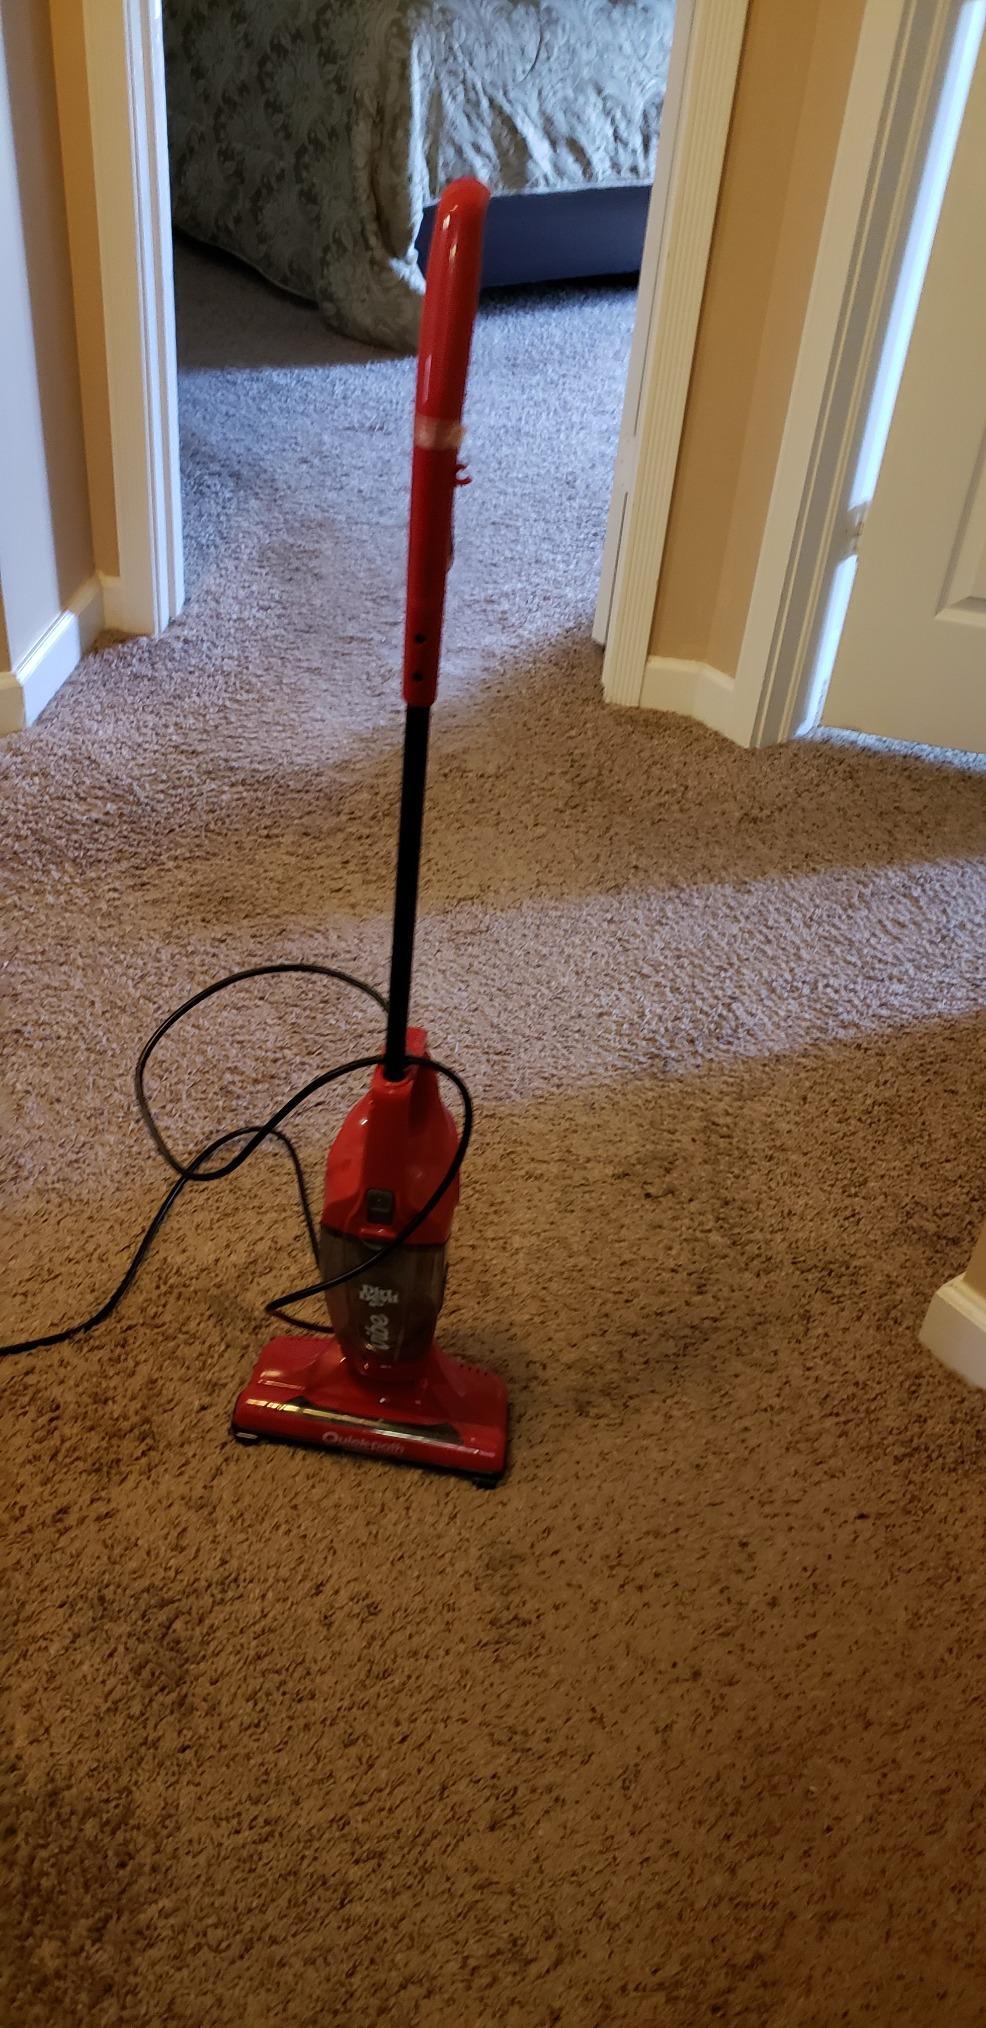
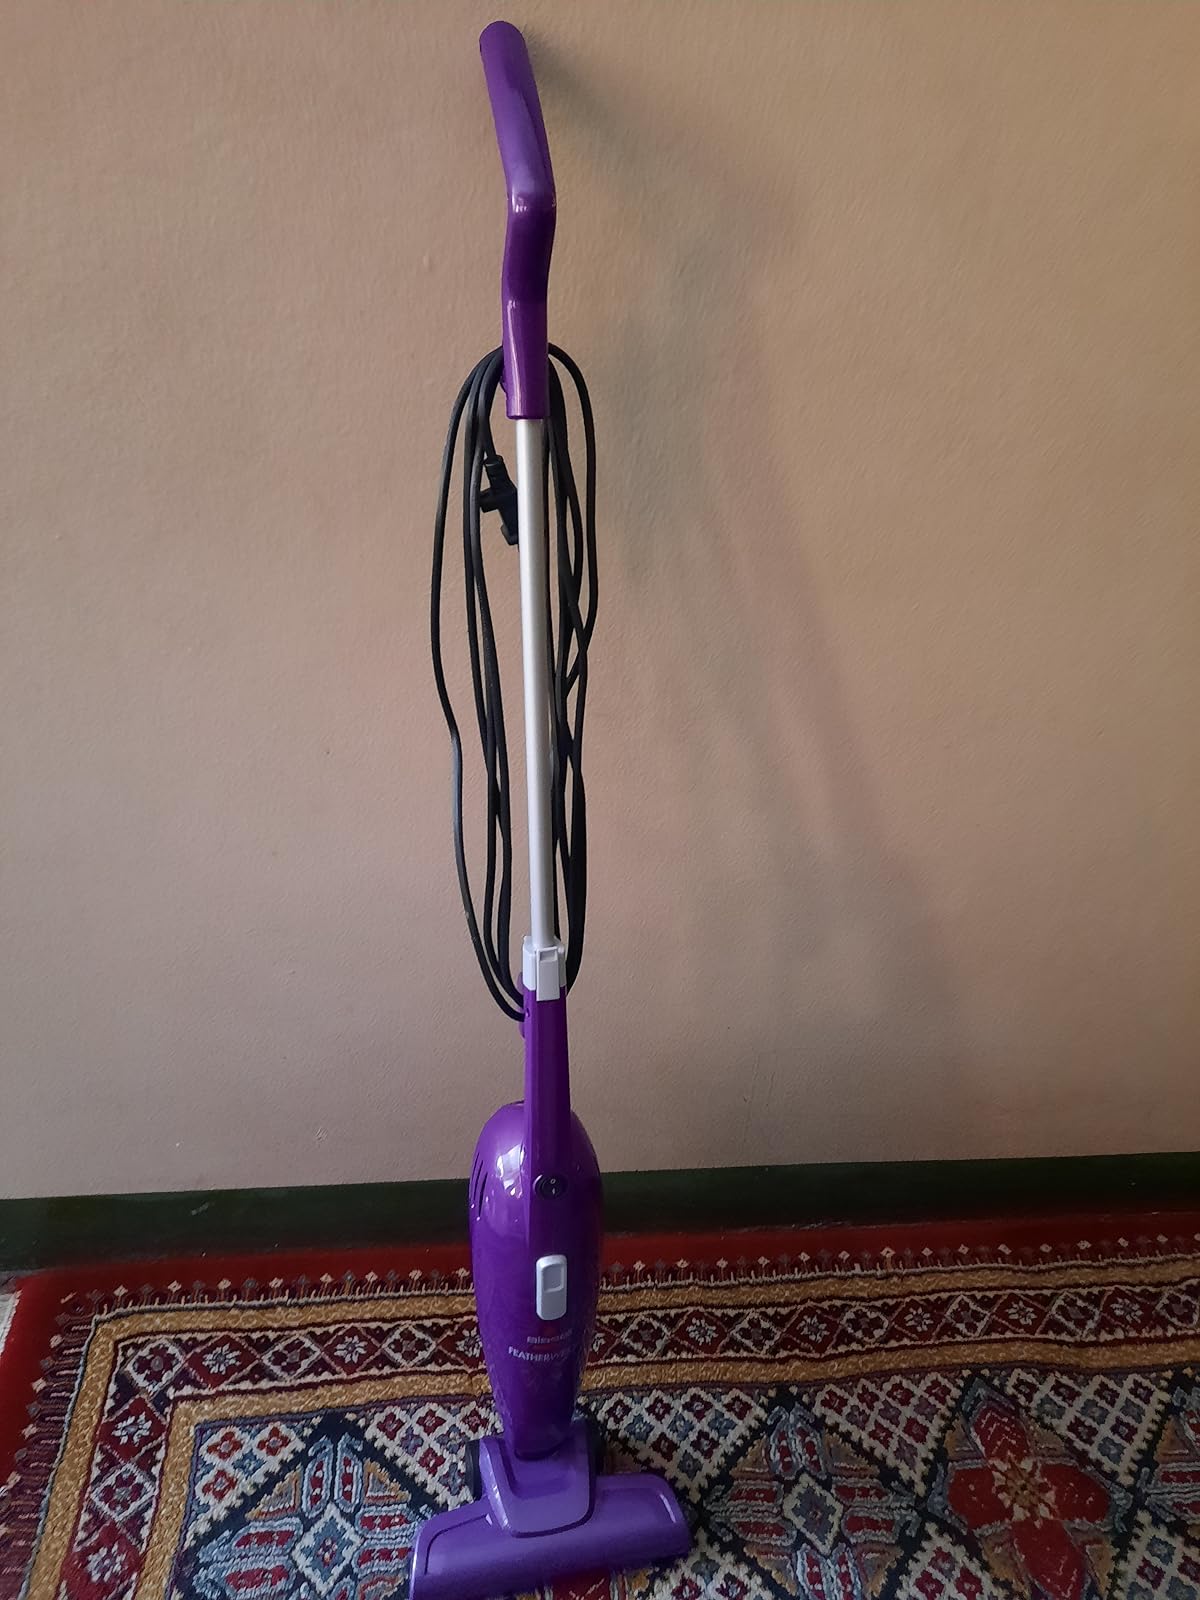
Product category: items_vacuum
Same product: no